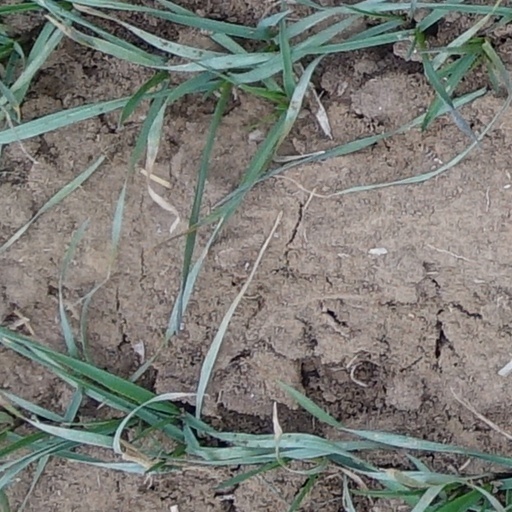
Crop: wheat